Cervalis

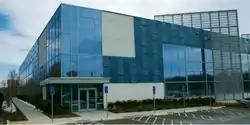
Cervalis' Norwalk facility, Connecticut's largest data center.

In 2007, Cervalis had two major changes: Its second data center, totaling 40,000 square feet, was opened in Stamford, Connecticut; the company subsequently moved from Bedford Street in Stamford to Armstrong Road in Shelton, Connecticut, in a business park formerly occupied by Black & Decker.